Matti Mattson

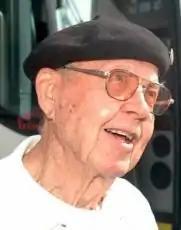
Mattson in 2010

Mattson worked as a printer in New York until his retirement. He was an activist in Local 6 of the Printers Union.